Vattisen Yaly

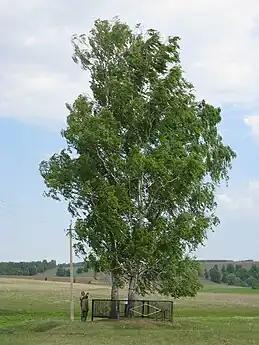
A "keremet", object of worship in a village of Chuvashia.

Vattisen Yaly (Ancestral traditions) is a contemporary revival of the ethnic religion of the Chuvash people, a Turkic ethnicity of Bulgar ancestry mostly settled in the republic of Chuvashia and surrounding federal subjects of Russia.